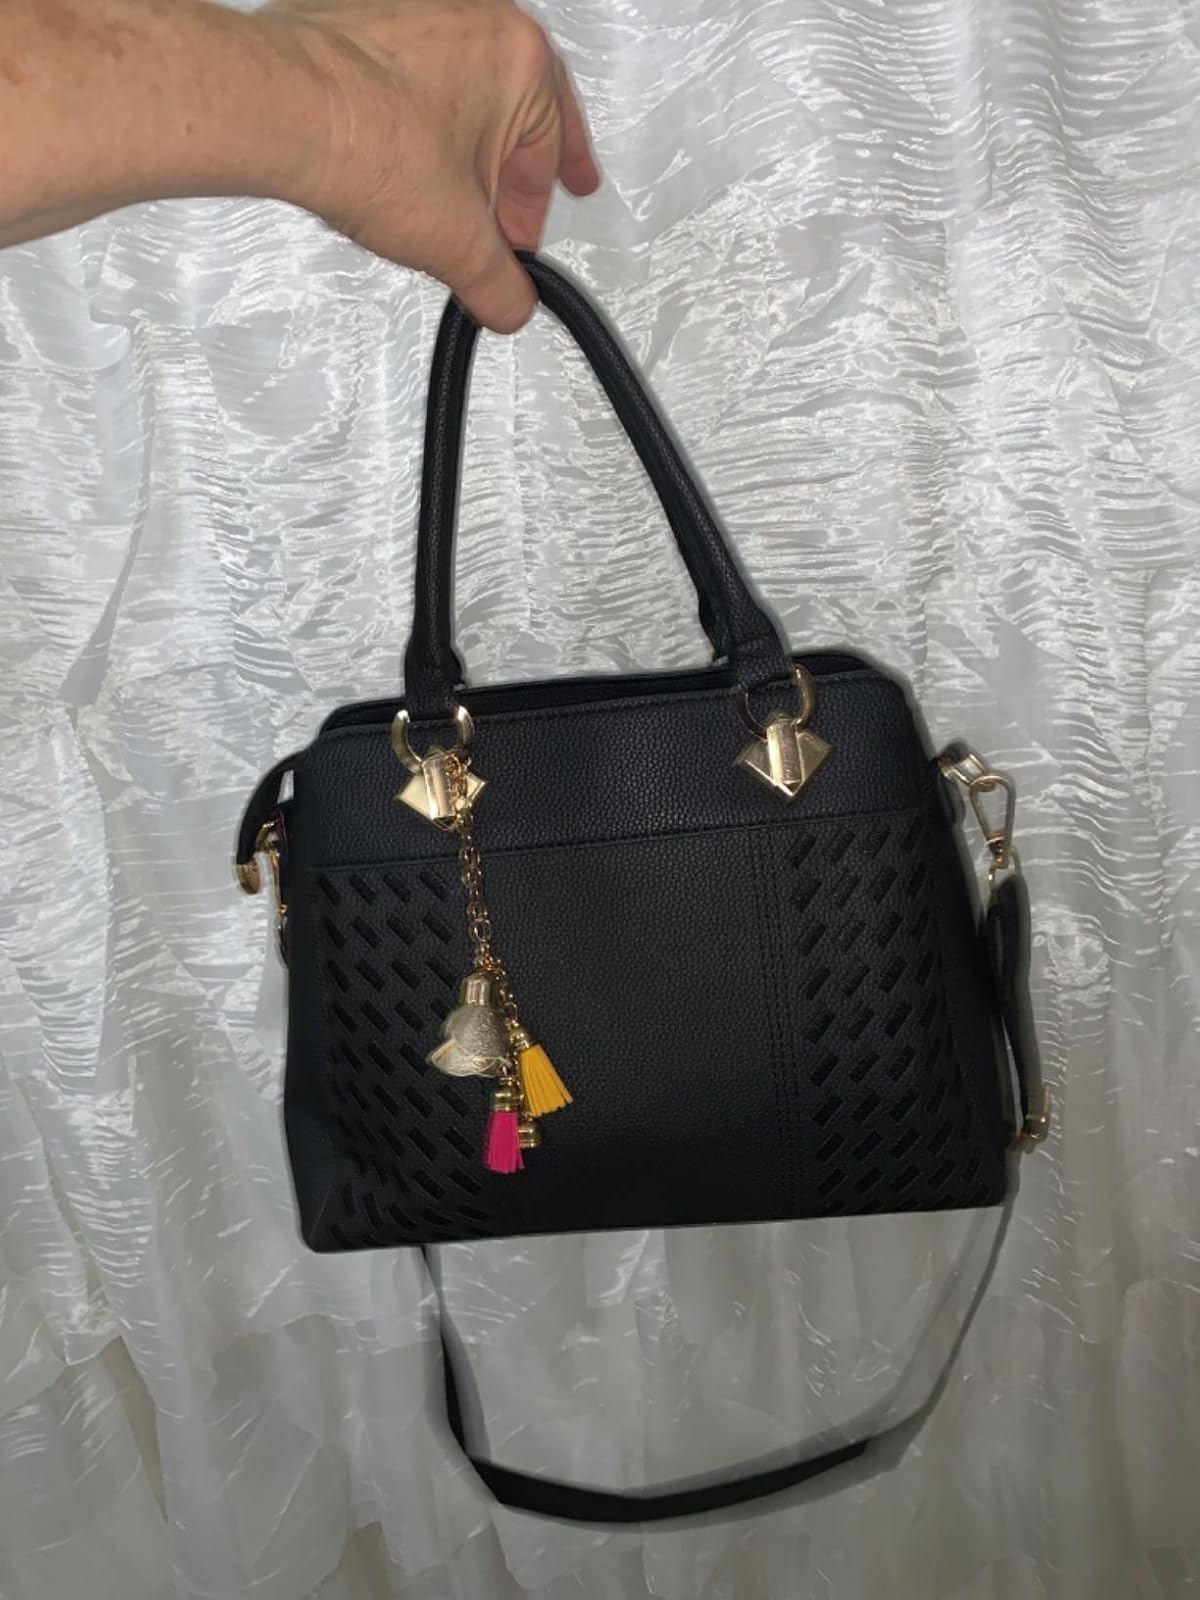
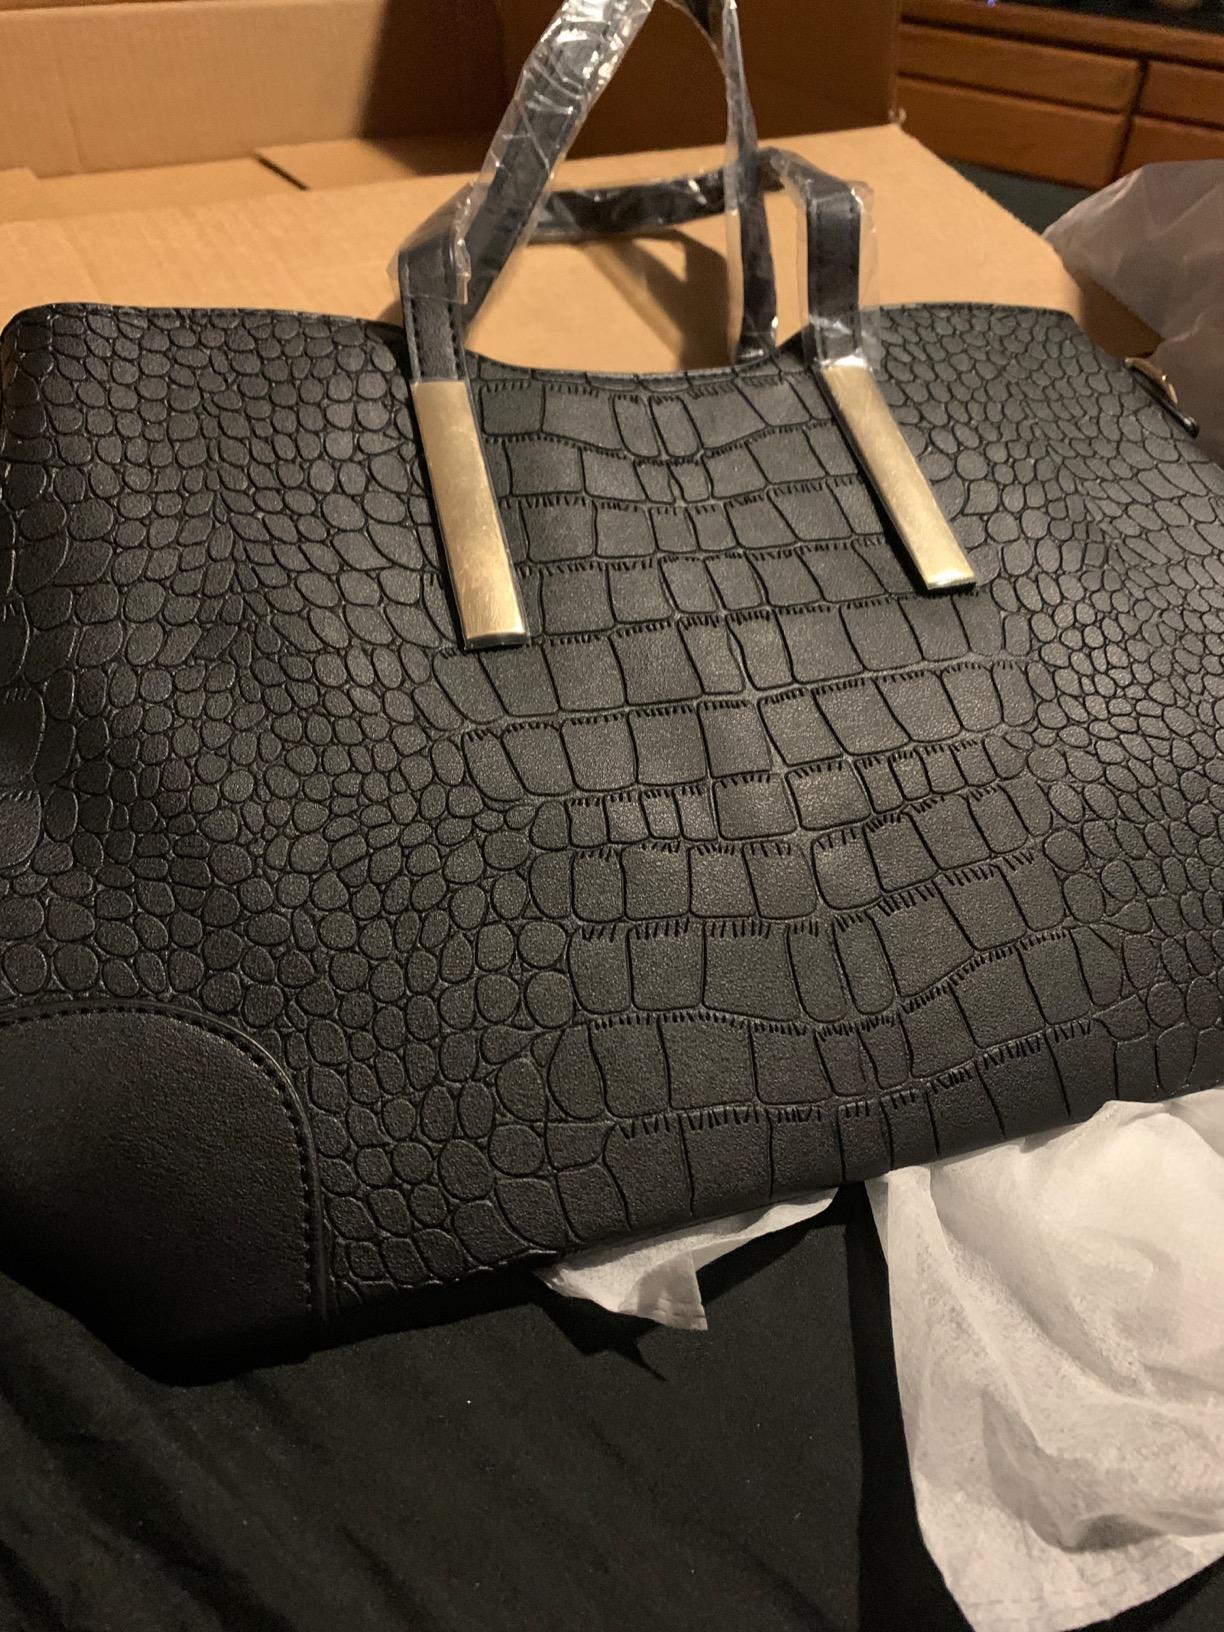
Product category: accessories_handbag
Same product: no